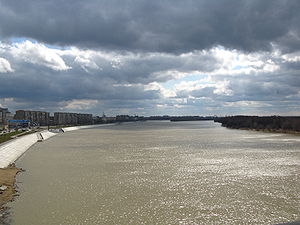
Irtysj
Irtysj ved Omsk
Irtysj er en flod i det vestlige Sibirien, som udspringer i Altajbjergene i Xinjiang i det nordvestlige Kina.